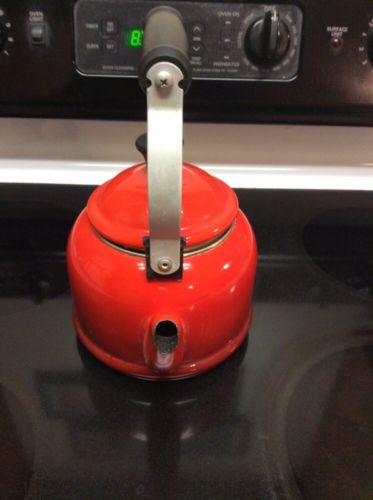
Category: kettle